Kim Jae-hwa

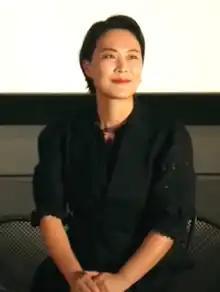
Kim in July 2020

Kim made her acting debut in 2009 in the film "Harmony" and she started to gain recognition following her role as Deng Yaping, Chinese champion of table tennis competition in the 2012 series "As One".